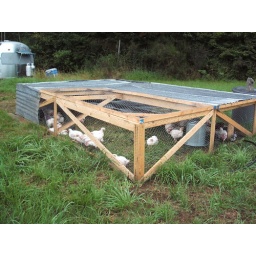
76 chickens in the chicken tractor. moved everyday. 8 weeks till. plucking.